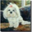
Label: dog